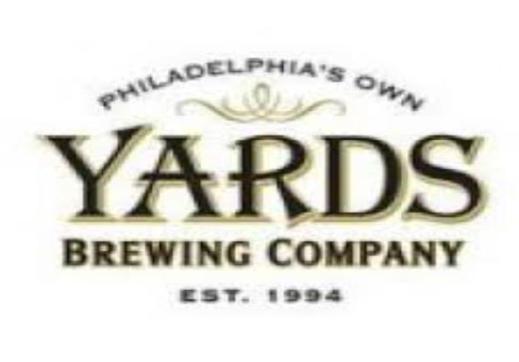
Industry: Others